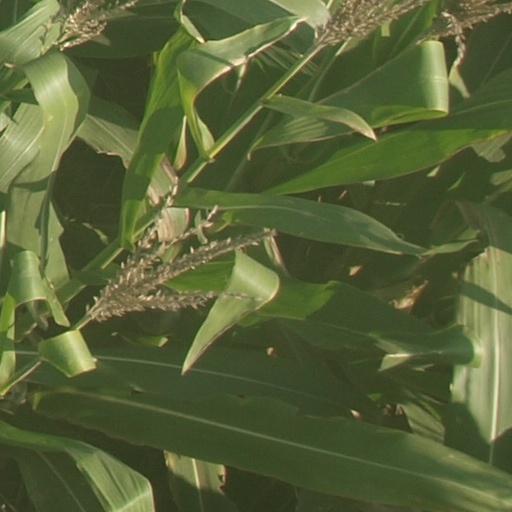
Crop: maize; corn